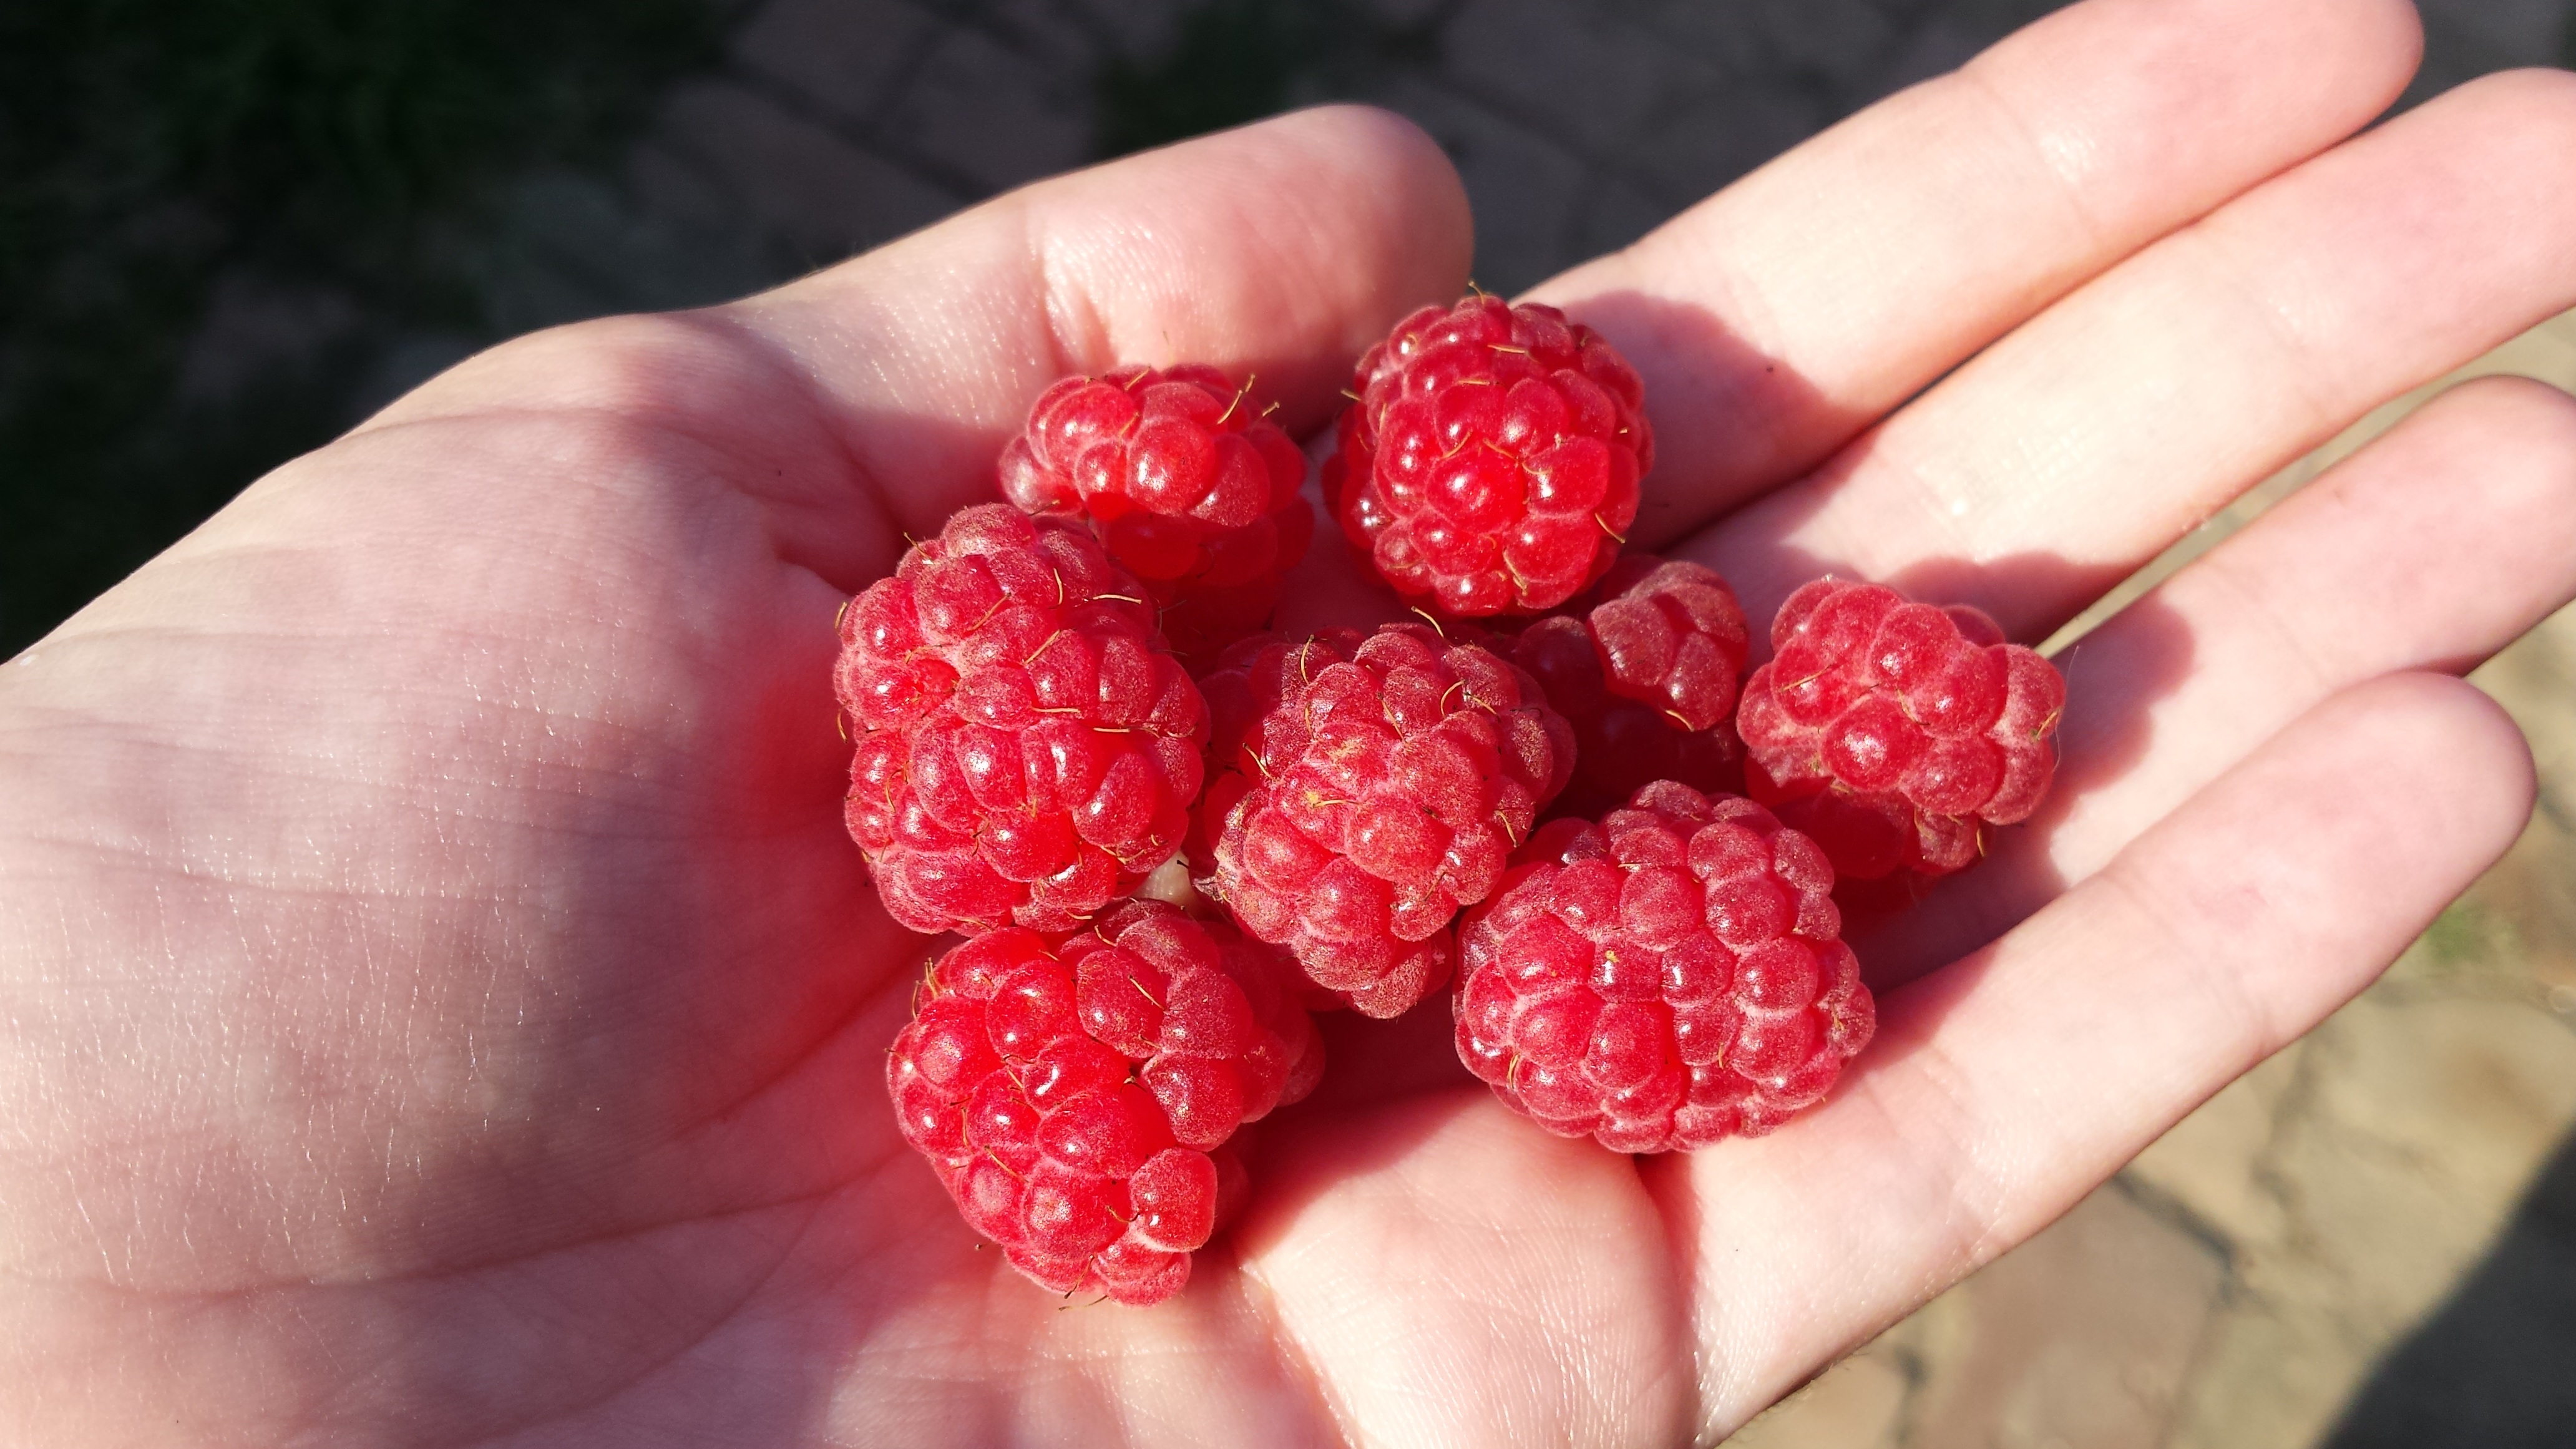
plant, raspberry, fruit, berry, flower, summer, food, red, produce, blackberry, strawberry, strawberries, frutti di bosco, loganberry